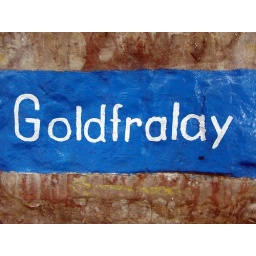
Painted sign on a rock in Luxembourg